University of Nottingham Halls of Residence

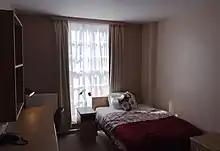
A Cripps Hall bedroom

This is a list of halls of residence on the various campuses of the University of Nottingham in Nottingham, England.